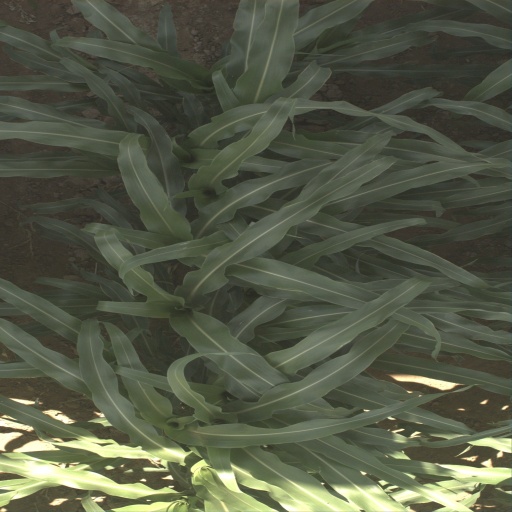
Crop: sorghum